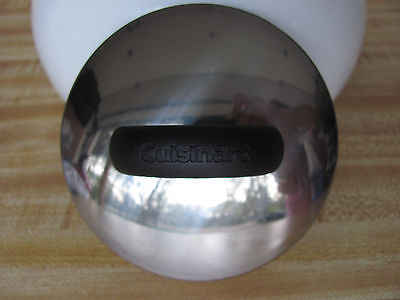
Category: kettle